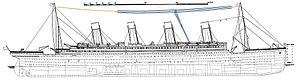
Plan longitudinal du Titanic. Antenne ground plane en T sur le navire Titanic. Entre les deux mâts, un câble élastique long de 60 m et de couleur bleu l'antenne en T d'une longueur horizontale de 120 m et d'une hauteur du brin verticale de 50 m. L'ensemble entre les deux mâts distants de 183 m sur le navire. La hauteur de l'antenne au-dessus des cheminées est de 15 m. La longueur horizontale est constituée en quatre fils horizontaux en bronze au silicium d'une longueur de 120 m, donc les 2 câbles intérieurs sont écartés de 2,40 m et les 2 câbles extérieurs sont écartés de 1,80 m des câbles intérieurs. Titanic L’installation sans fil de Marconi du Titanic